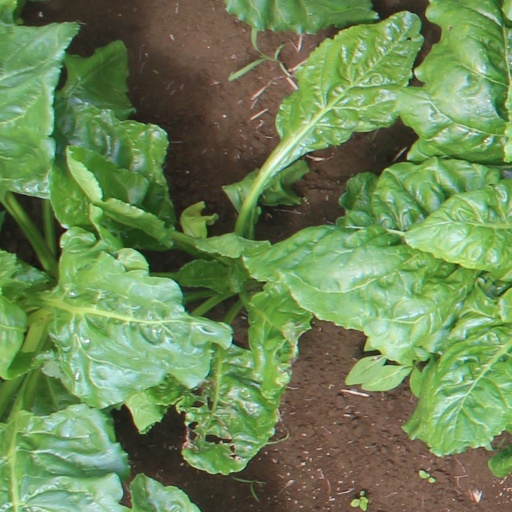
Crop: sugar beet